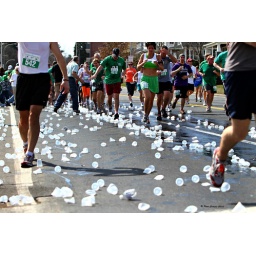
By the time the last runners went by, I was standing in a sea of plastic cups.